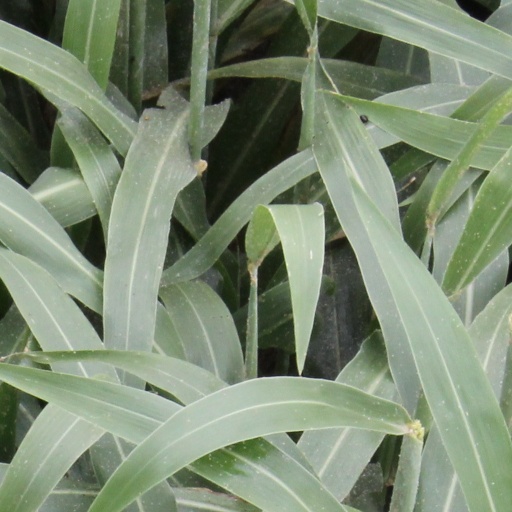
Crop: sorghum